Situs solitus

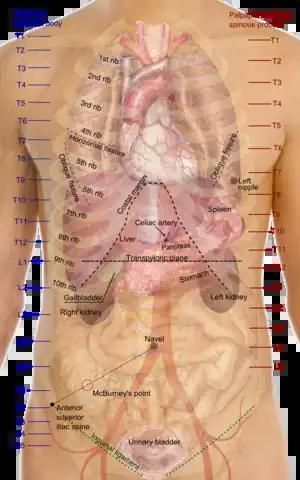
Surface projections of the normally positioned organs of the trunk.

Situs solitus is the medical term referring to the normal position of thoracic and abdominal organs. Anatomically, this means that the heart is on the left with the pulmonary atrium on the right and the systemic atrium on the left along with the cardiac apex. Right-sided organs are the liver, the gall bladder and a trilobed lung as well as the inferior vena cava, while left-sided organs are the stomach, single spleen, a bilobed lung, and the aorta.